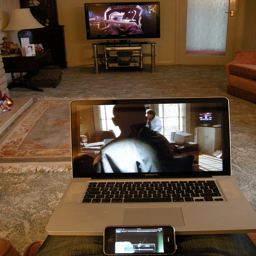
A person sitting down with a laptop on their lap in front of a smart phone in a living room with a TV on.
A photo of a flat screen television and a laptop in the living room.
A television, laptop and cell phone all showing various images.
An open laptop and cell phone sitting on a small table.
Someone watching something on their TV, laptop, and phone.